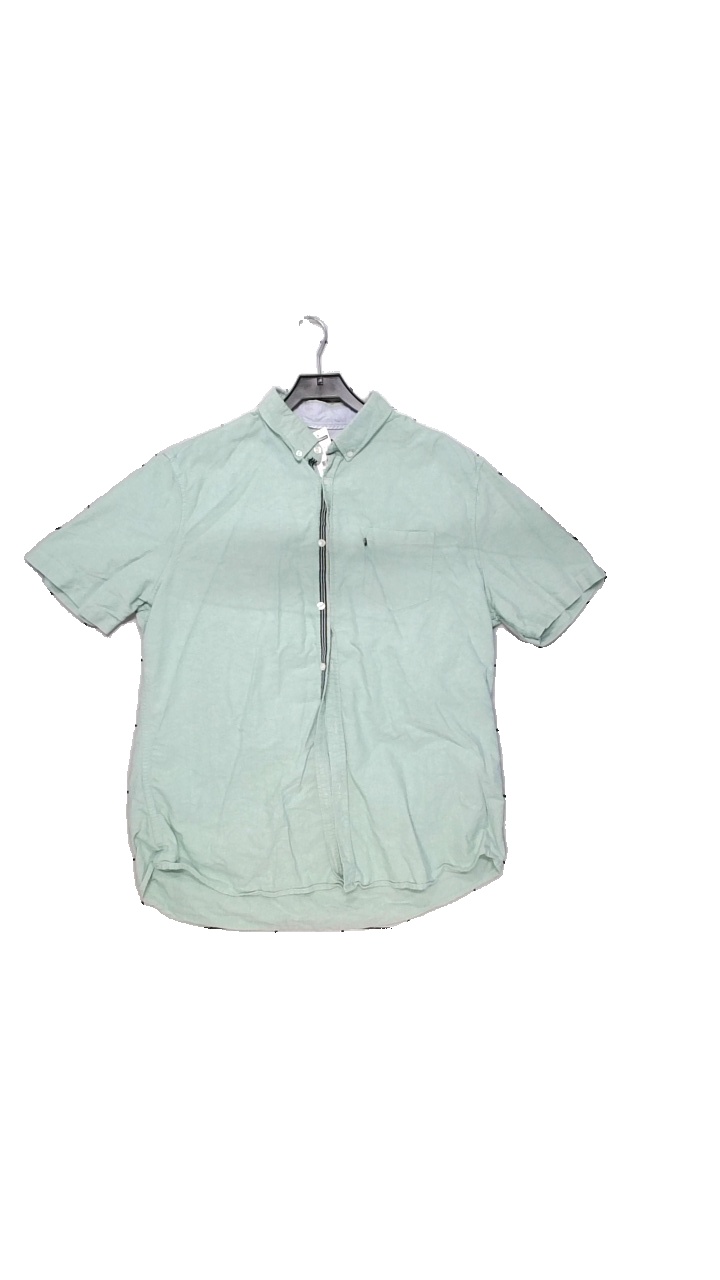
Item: Shirt (Men)
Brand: Hamton Republic (kappahl)
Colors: Turquoise, Green
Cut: Regular
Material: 100% cotton
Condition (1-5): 4
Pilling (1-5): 2
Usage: Reuse
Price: <50